The Alice Rose

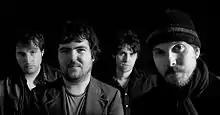
The Alice Rose in 2010.

The Alice Rose were an indie pop/rock band from Austin, Texas, formed in 2000. The group's founding members are songwriter and guitarist JoDee Purkeypile, bassist Sean Crooks, and drummer Chris Sensat.